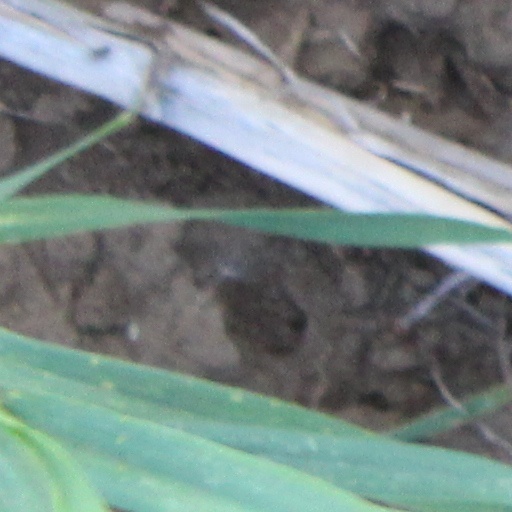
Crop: wheat